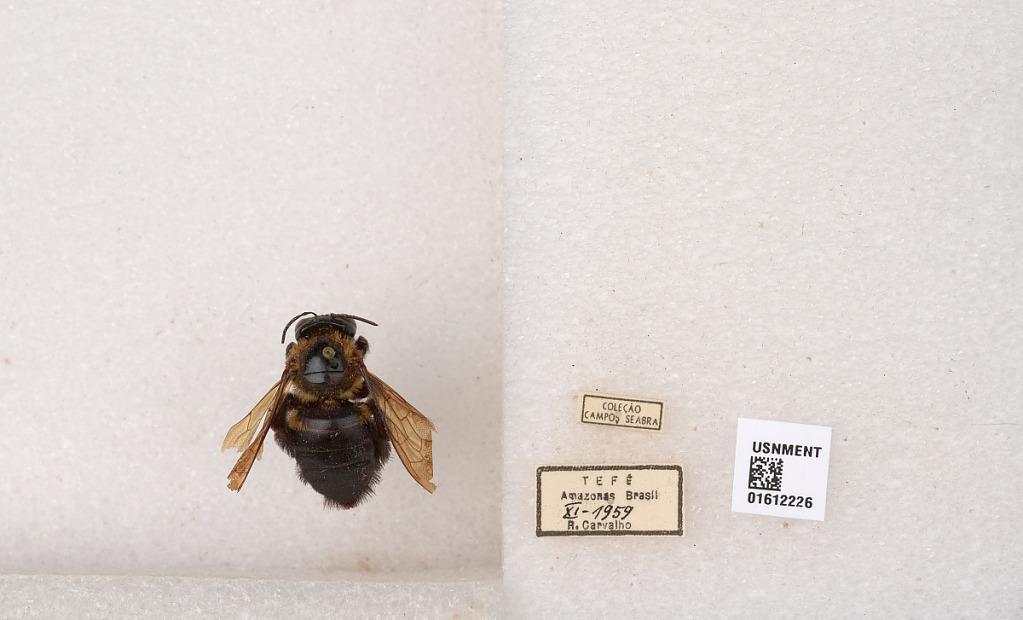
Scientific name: Xylocopa (Neoxylocopa) similis Smith
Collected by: R. Carvalho
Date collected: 1959-11-1
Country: Brazil
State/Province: Amazonas
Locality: Tefe